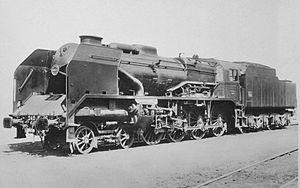
Locomotive SNCF type 240 P
Les Twelve wheel ou Mastodon de la série 240 P numéros 1 à 25 sont des locomotives à vapeur unifiées de la SNCF mises en service entre mai 1940 et octobre 1941.
Il s'agit des locomotives acquises par les anciennes compagnies et réformées avant la création de la SNCF le 1ᵉʳ janvier 1938.
Twelve wheel, et Mastodon, sont les noms donnés à un type de locomotive à vapeur dont les essieux ont la configuration suivante :